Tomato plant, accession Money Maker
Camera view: horizontal (90 deg, fisheye); turntable rotation: 30 degrees
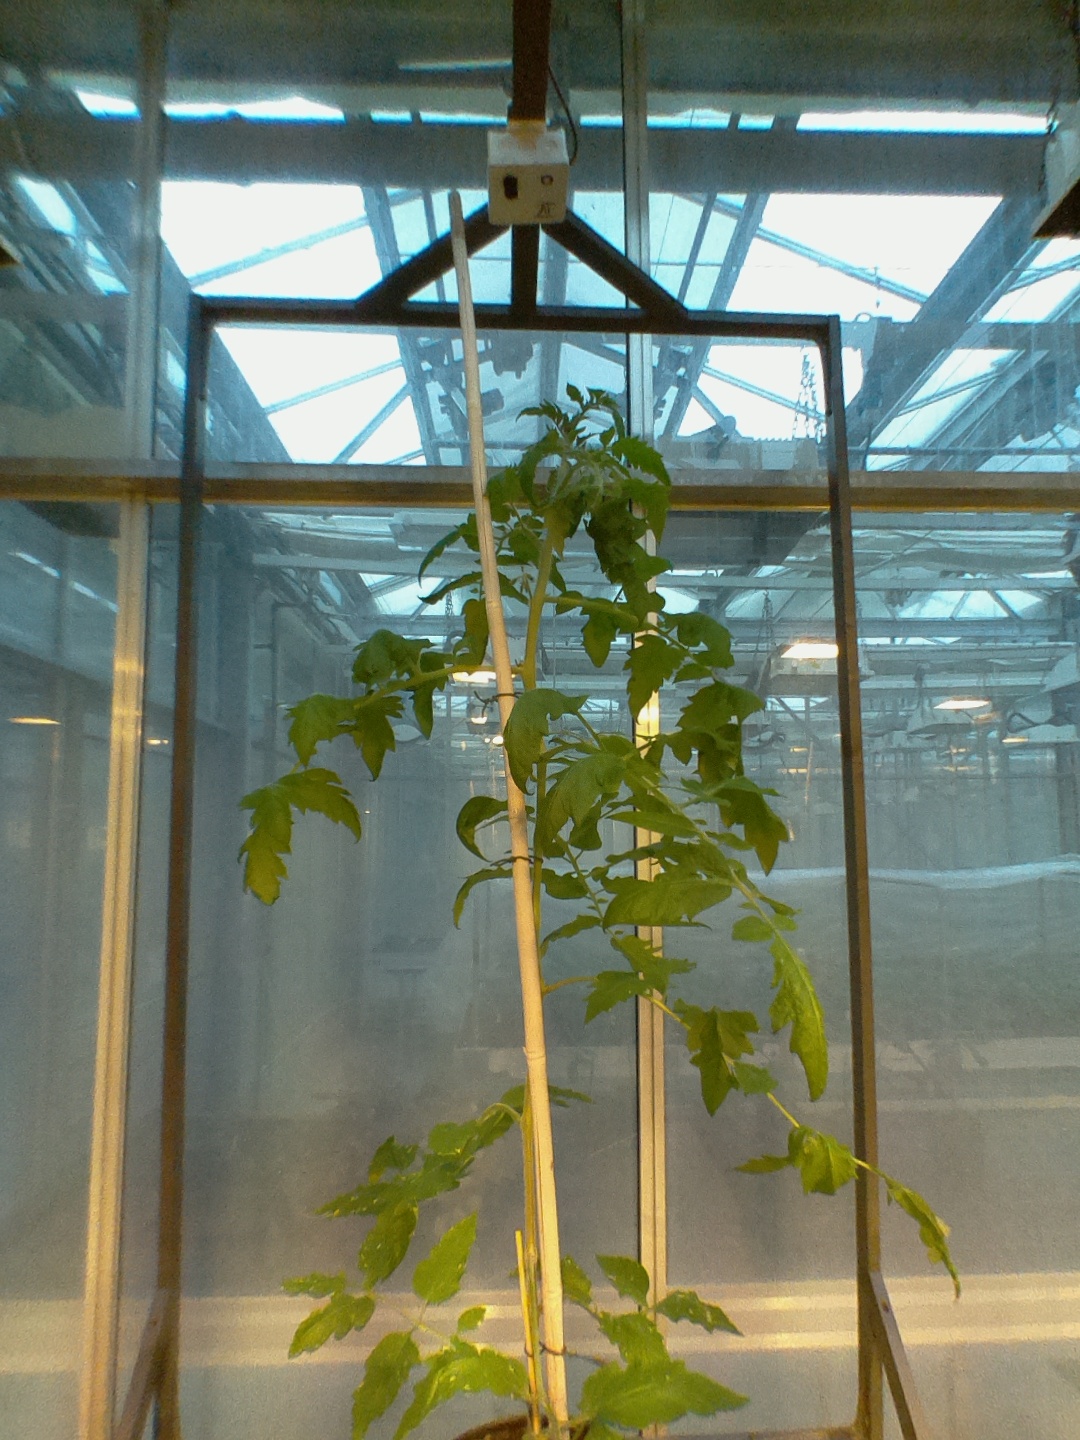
BBCH growth stage 60: First flowers open